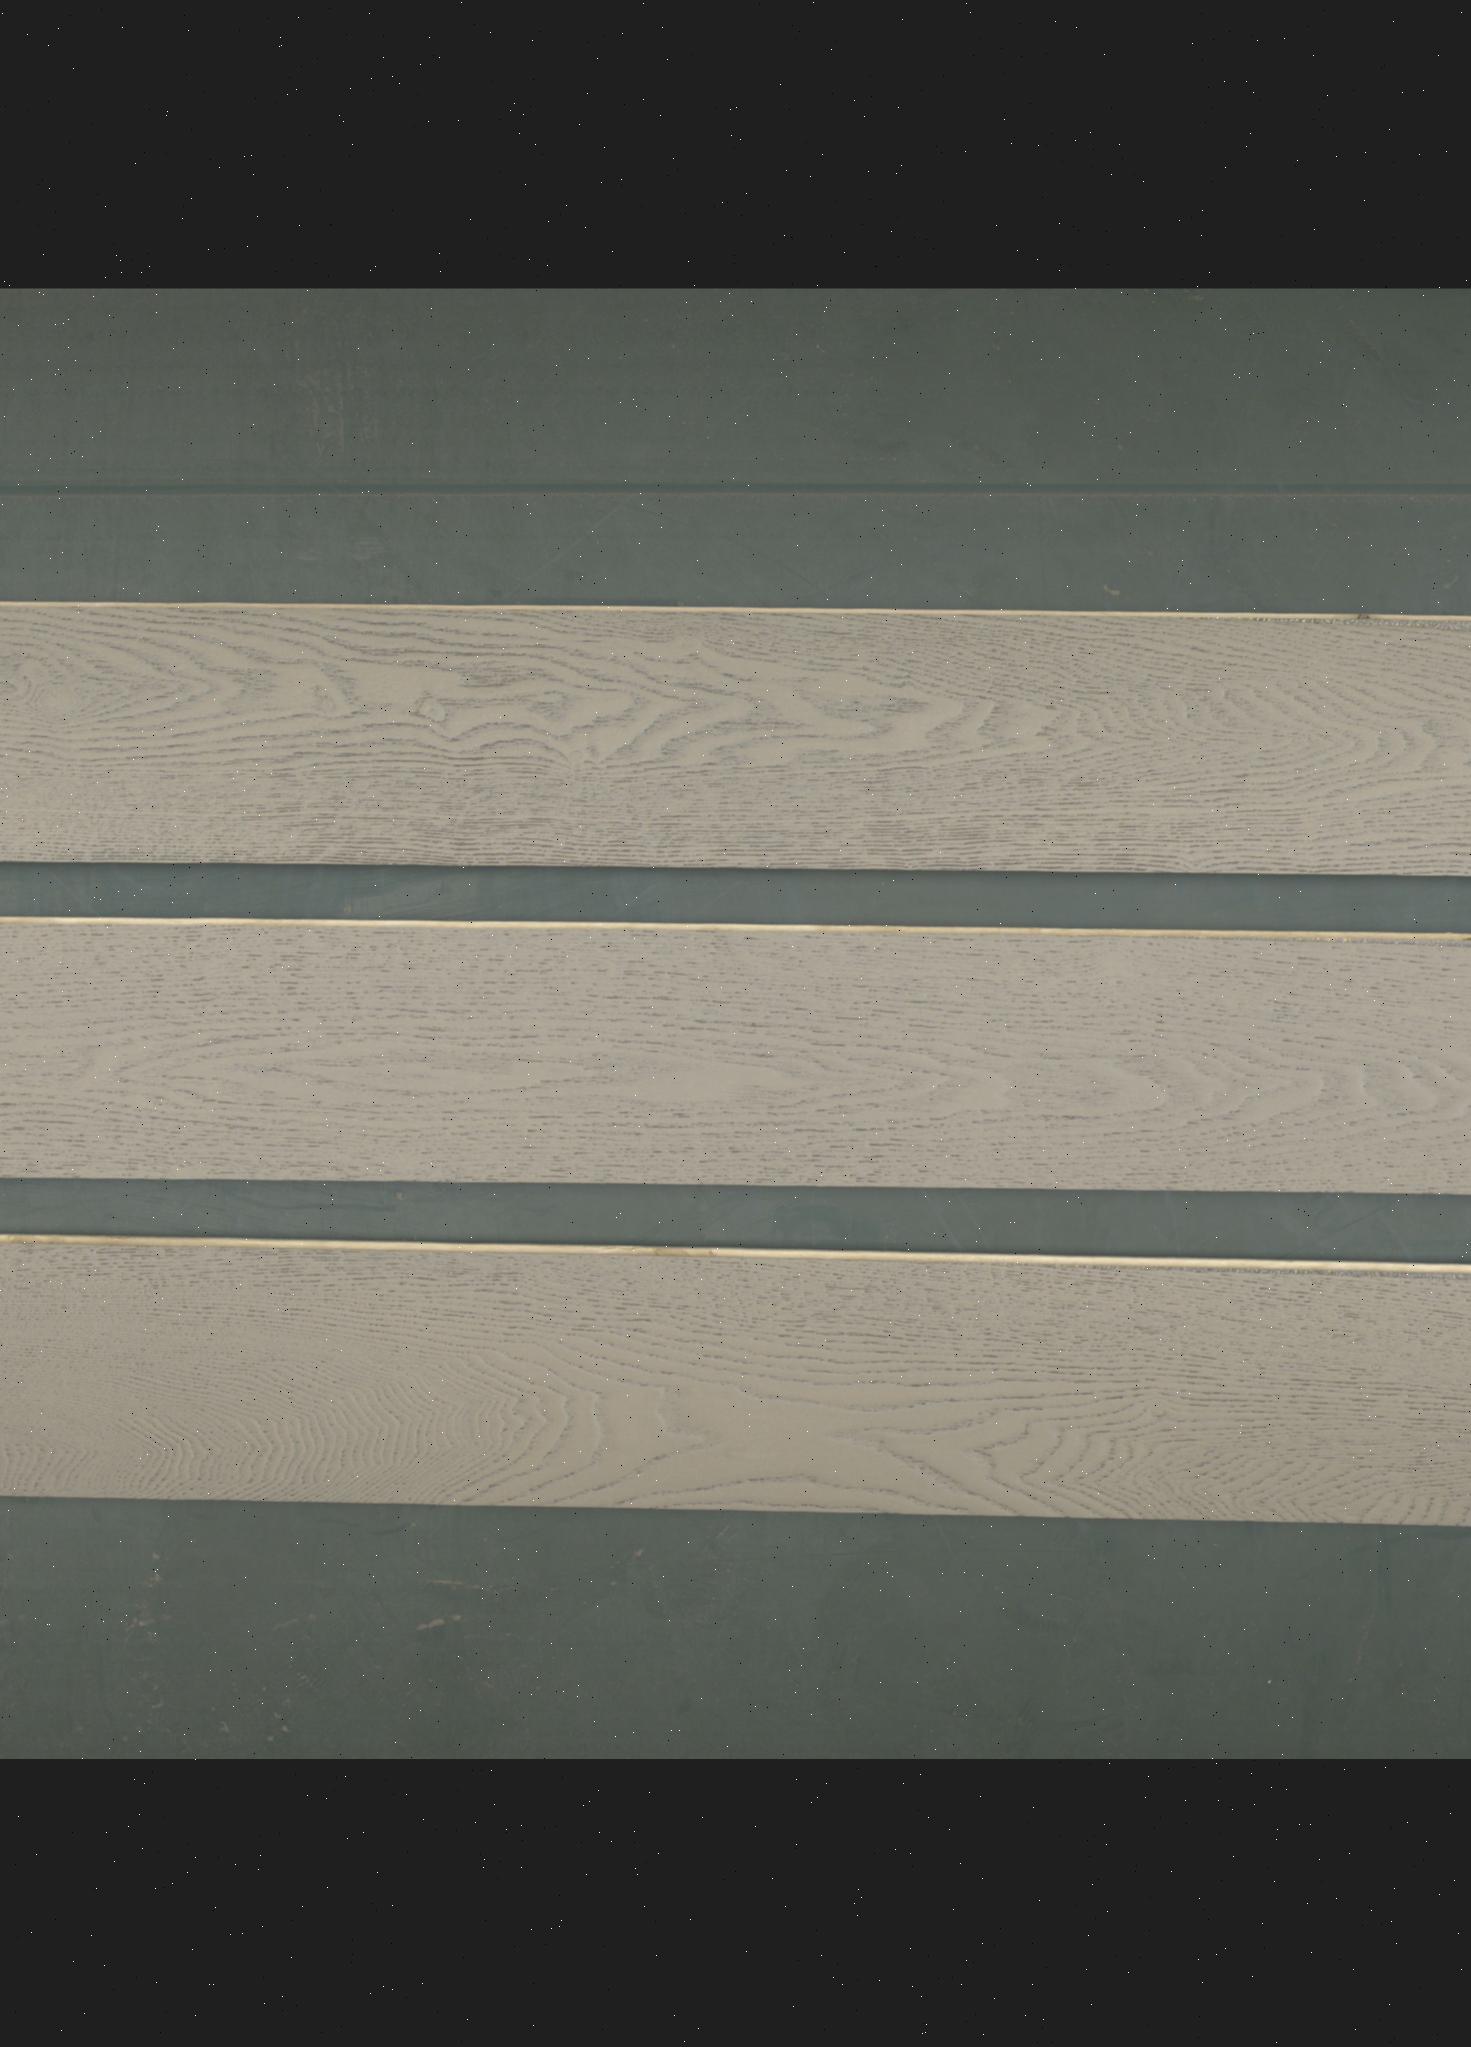
Label: mixers